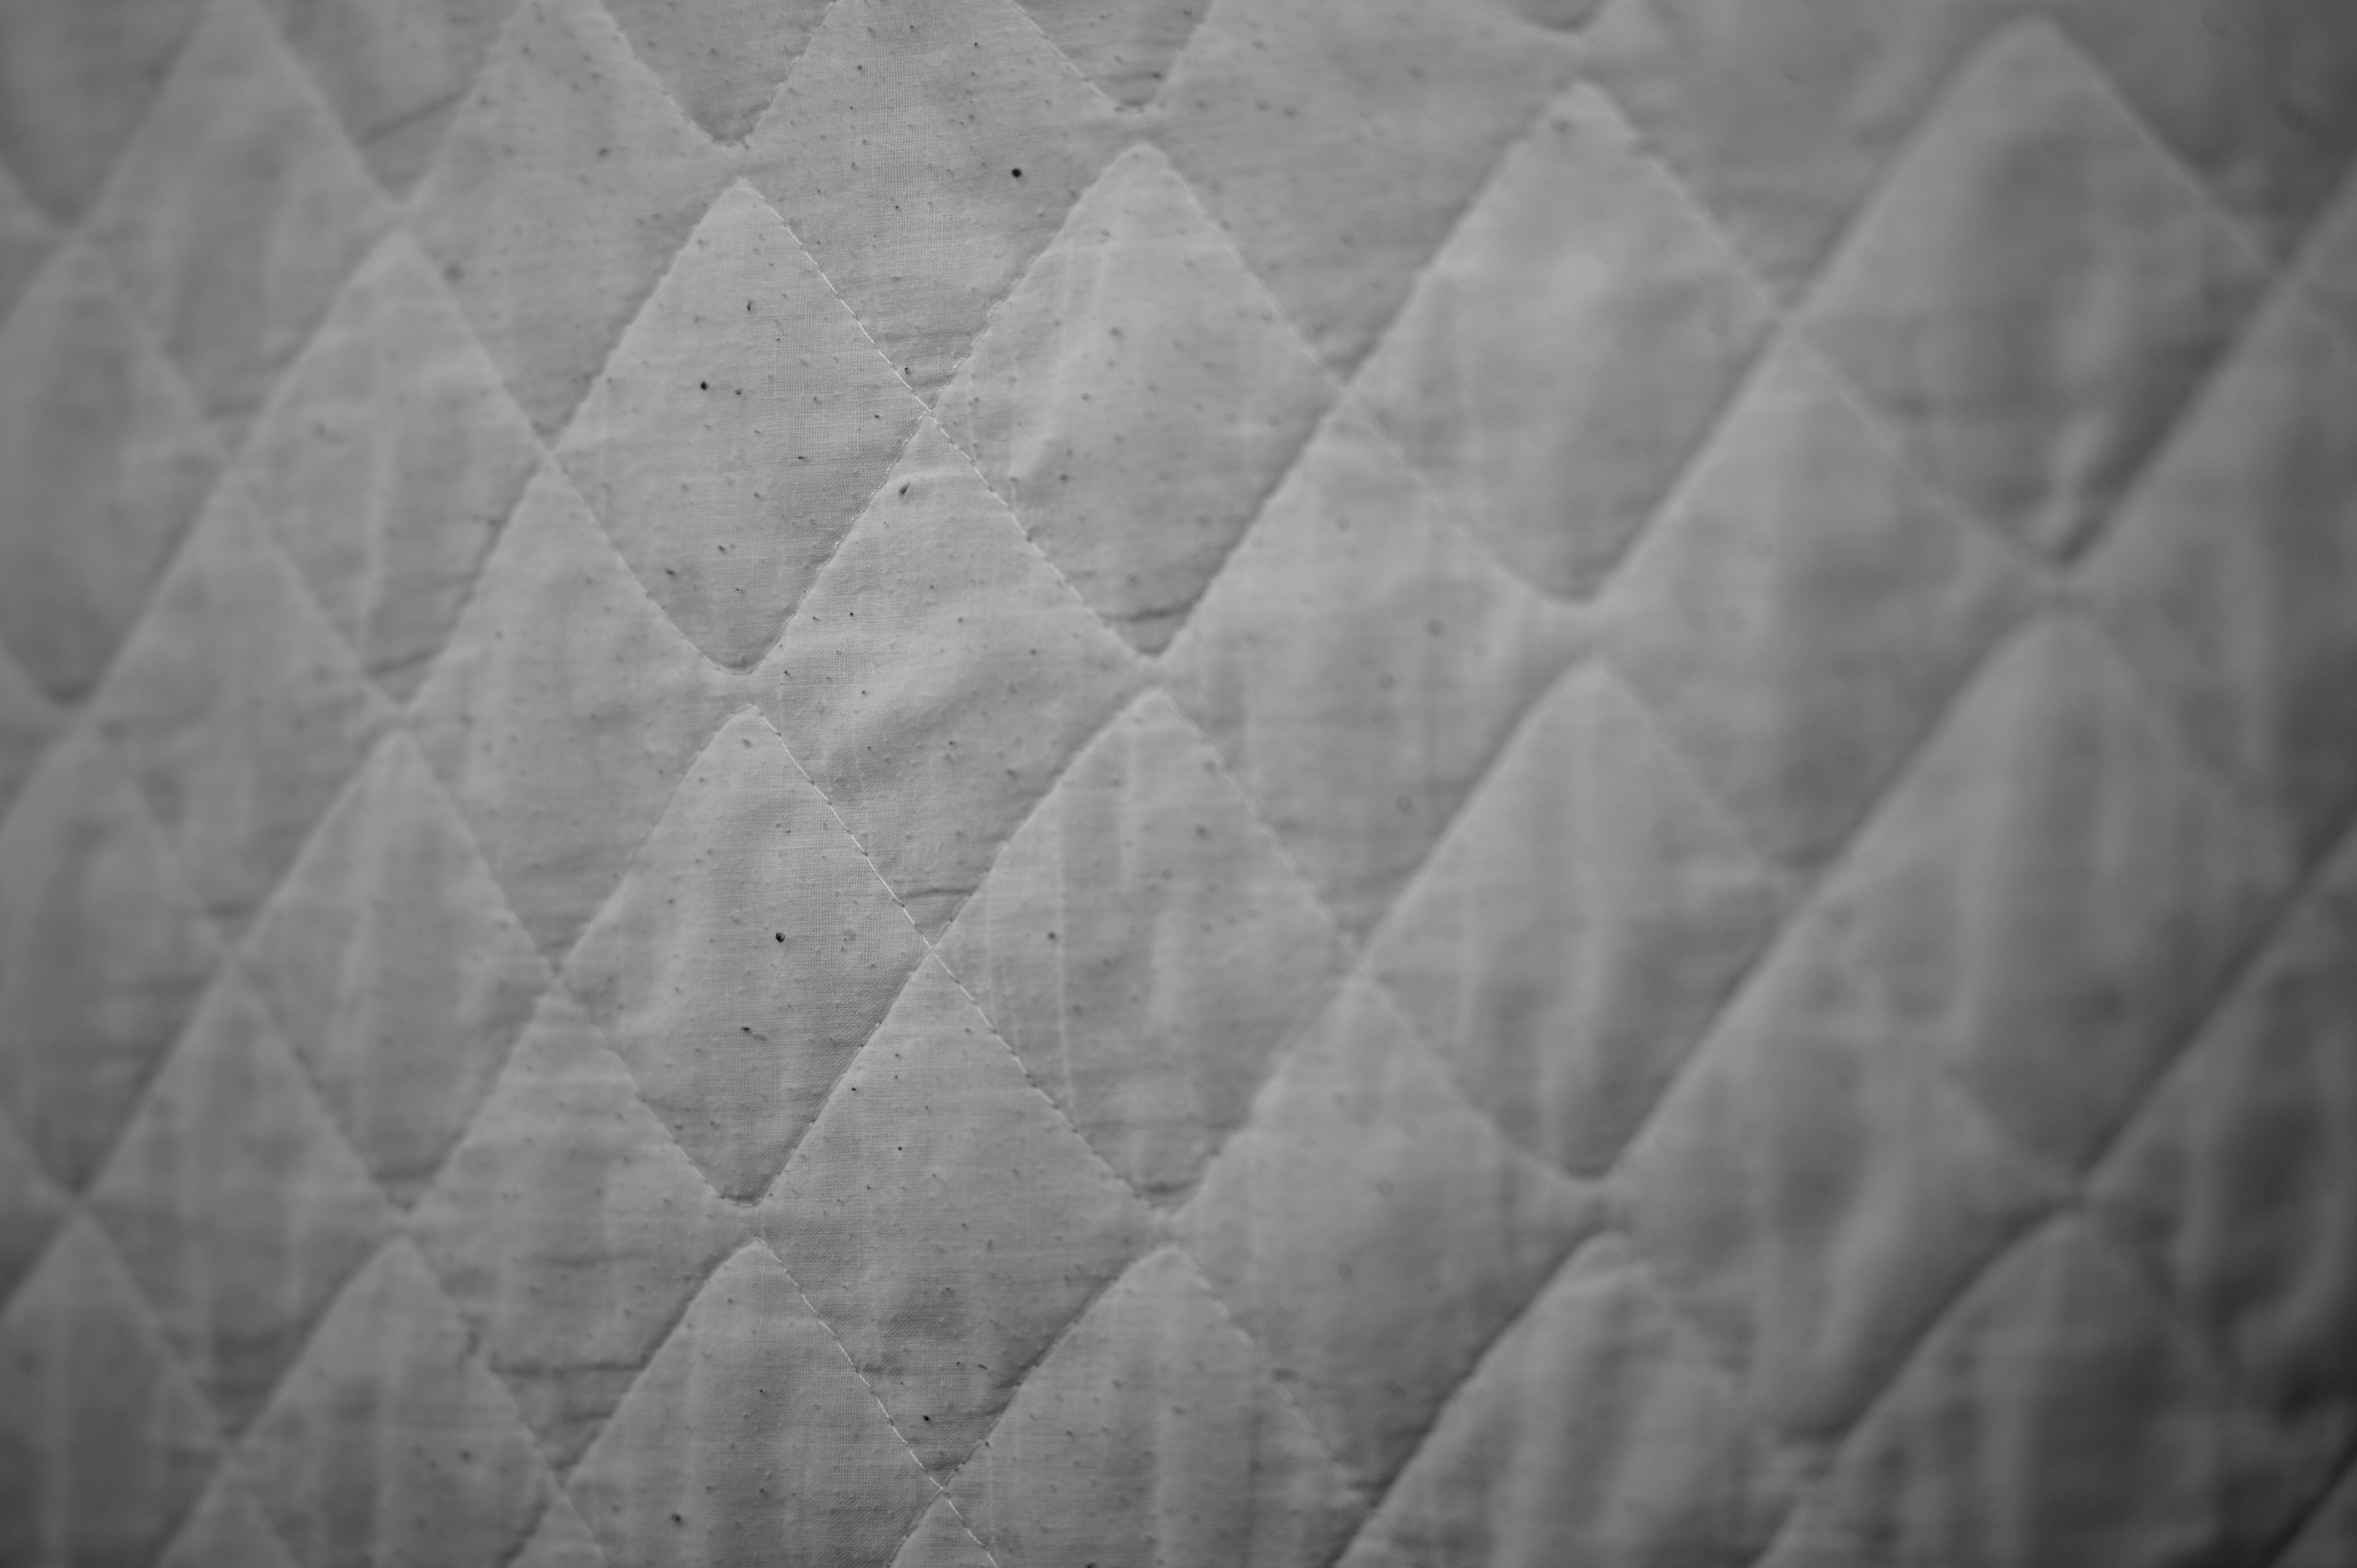
black and white, white, texture, floor, wall, pattern, line, tile, black, monochrome, material, circle, fabric, symmetry, backing, shape, checkered, flooring, insulation, bedspread, bedding, monochrome photography